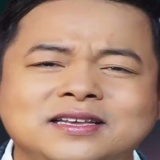
ca sĩ Quang Lê